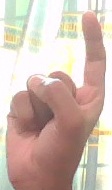
ASL sign: Z